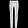
Label: Trouser